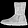
Label: Ankle boot